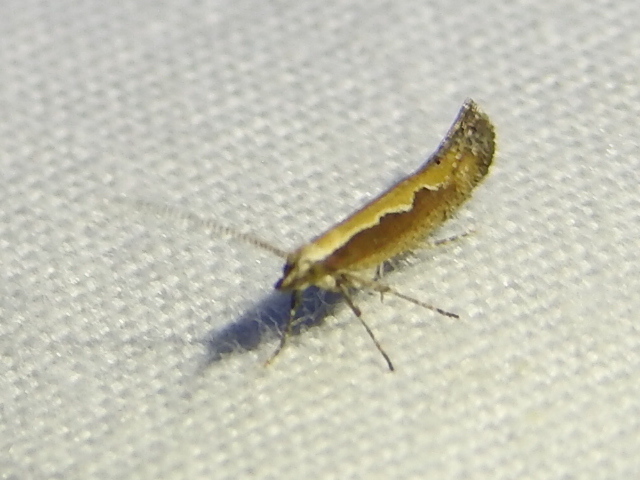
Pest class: diamondback_moth